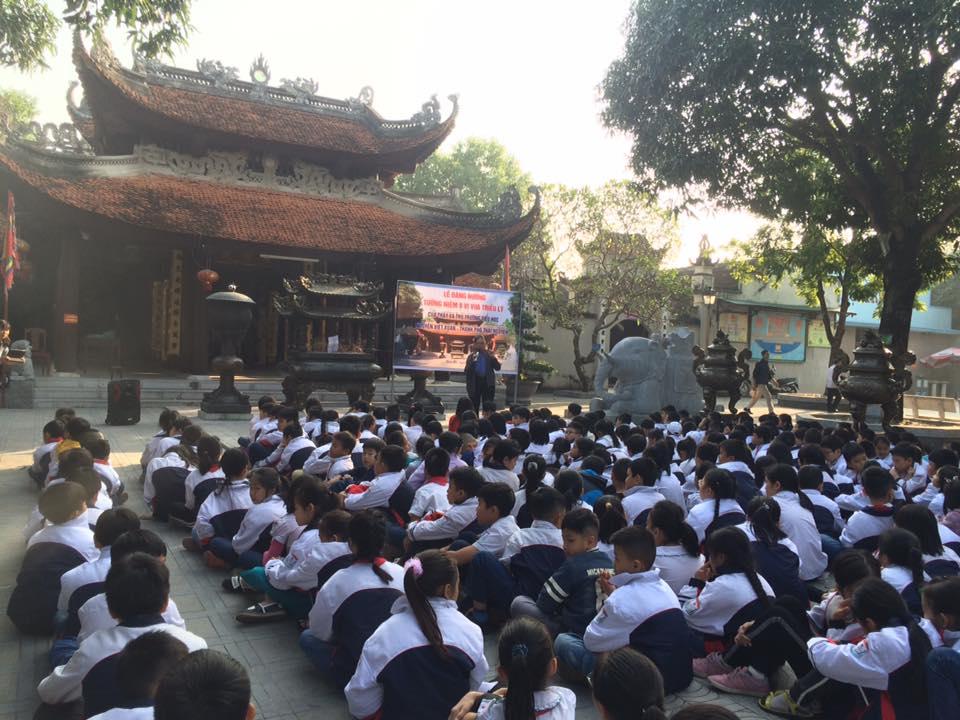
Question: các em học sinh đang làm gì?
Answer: nghe diễn thuyết